2016 Mong Kok civil unrest

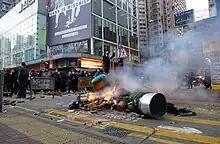
A fire set in Soy Street by the rioters on the morning of 9 February.

At 7:15 am, protesters were dispersed from Soy Street near Fa Yuen Street, following a long standoff, after police officers of the Police Tactical Unit were deployed. Protesters gradually dispersed around 8 am. The streets in Mong Kok were calm by 9:00 am, and Mong Kok MTR station was reopened at 9:45 am.